Food processing

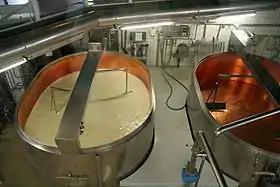
Industrial cheese production

Food processing is the transformation of agricultural products into food, or of one form of food into other forms. Food processing takes many forms, from grinding grain into raw flour to home cooking and complex industrial methods used in the making of convenience foods. Some food processing methods play important roles in reducing food waste and improving food preservation, thus reducing the total environmental impact of agriculture and improving food security.